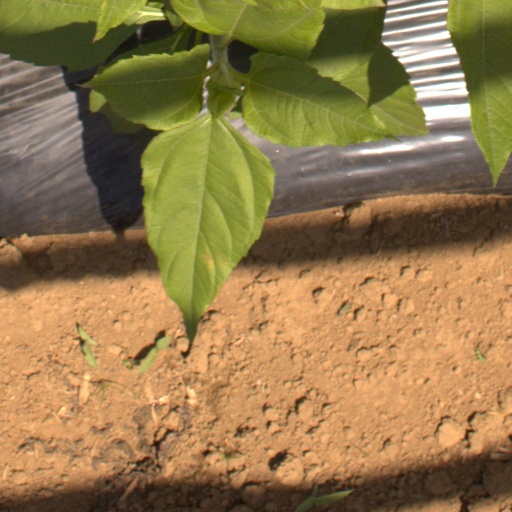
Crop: Jerusalem artichoke